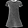
Label: Dress